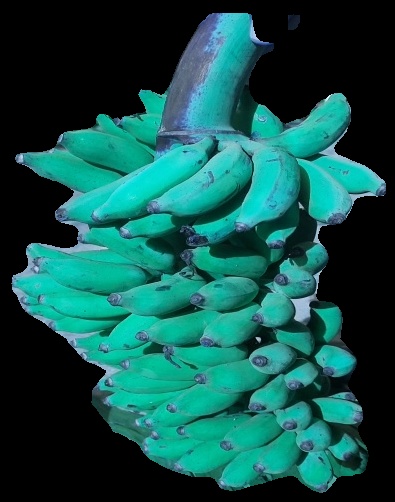
Variety: elakki-bale
Grade: grade3